Svoboda (political party)

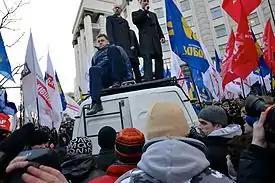
Opposition leaders Oleh Tyahnybok, Vitali Klitschko and Arseniy Yatsenyuk addressing demonstrators, November 2013

During the first two sessions of the newly elected parliament, Svoboda MPs and other opposition politicians physically clashed with other MPs during the election of a prime minister and speaker amid allegations of continued voting for absent colleagues by government legislators. Clashes again erupted in March 2013 between Svoboda and Party of Regions MPs, when ruling Party of Regions MP Oleksandr Yefremov delivered a speech in Russian; the speech was drowned out by Svoboda MPs, shouting "Speak Ukrainian!" A later speech by Tyahnybok provoked chants of "Fascist" and a large, brief fist-fight between the two parties.